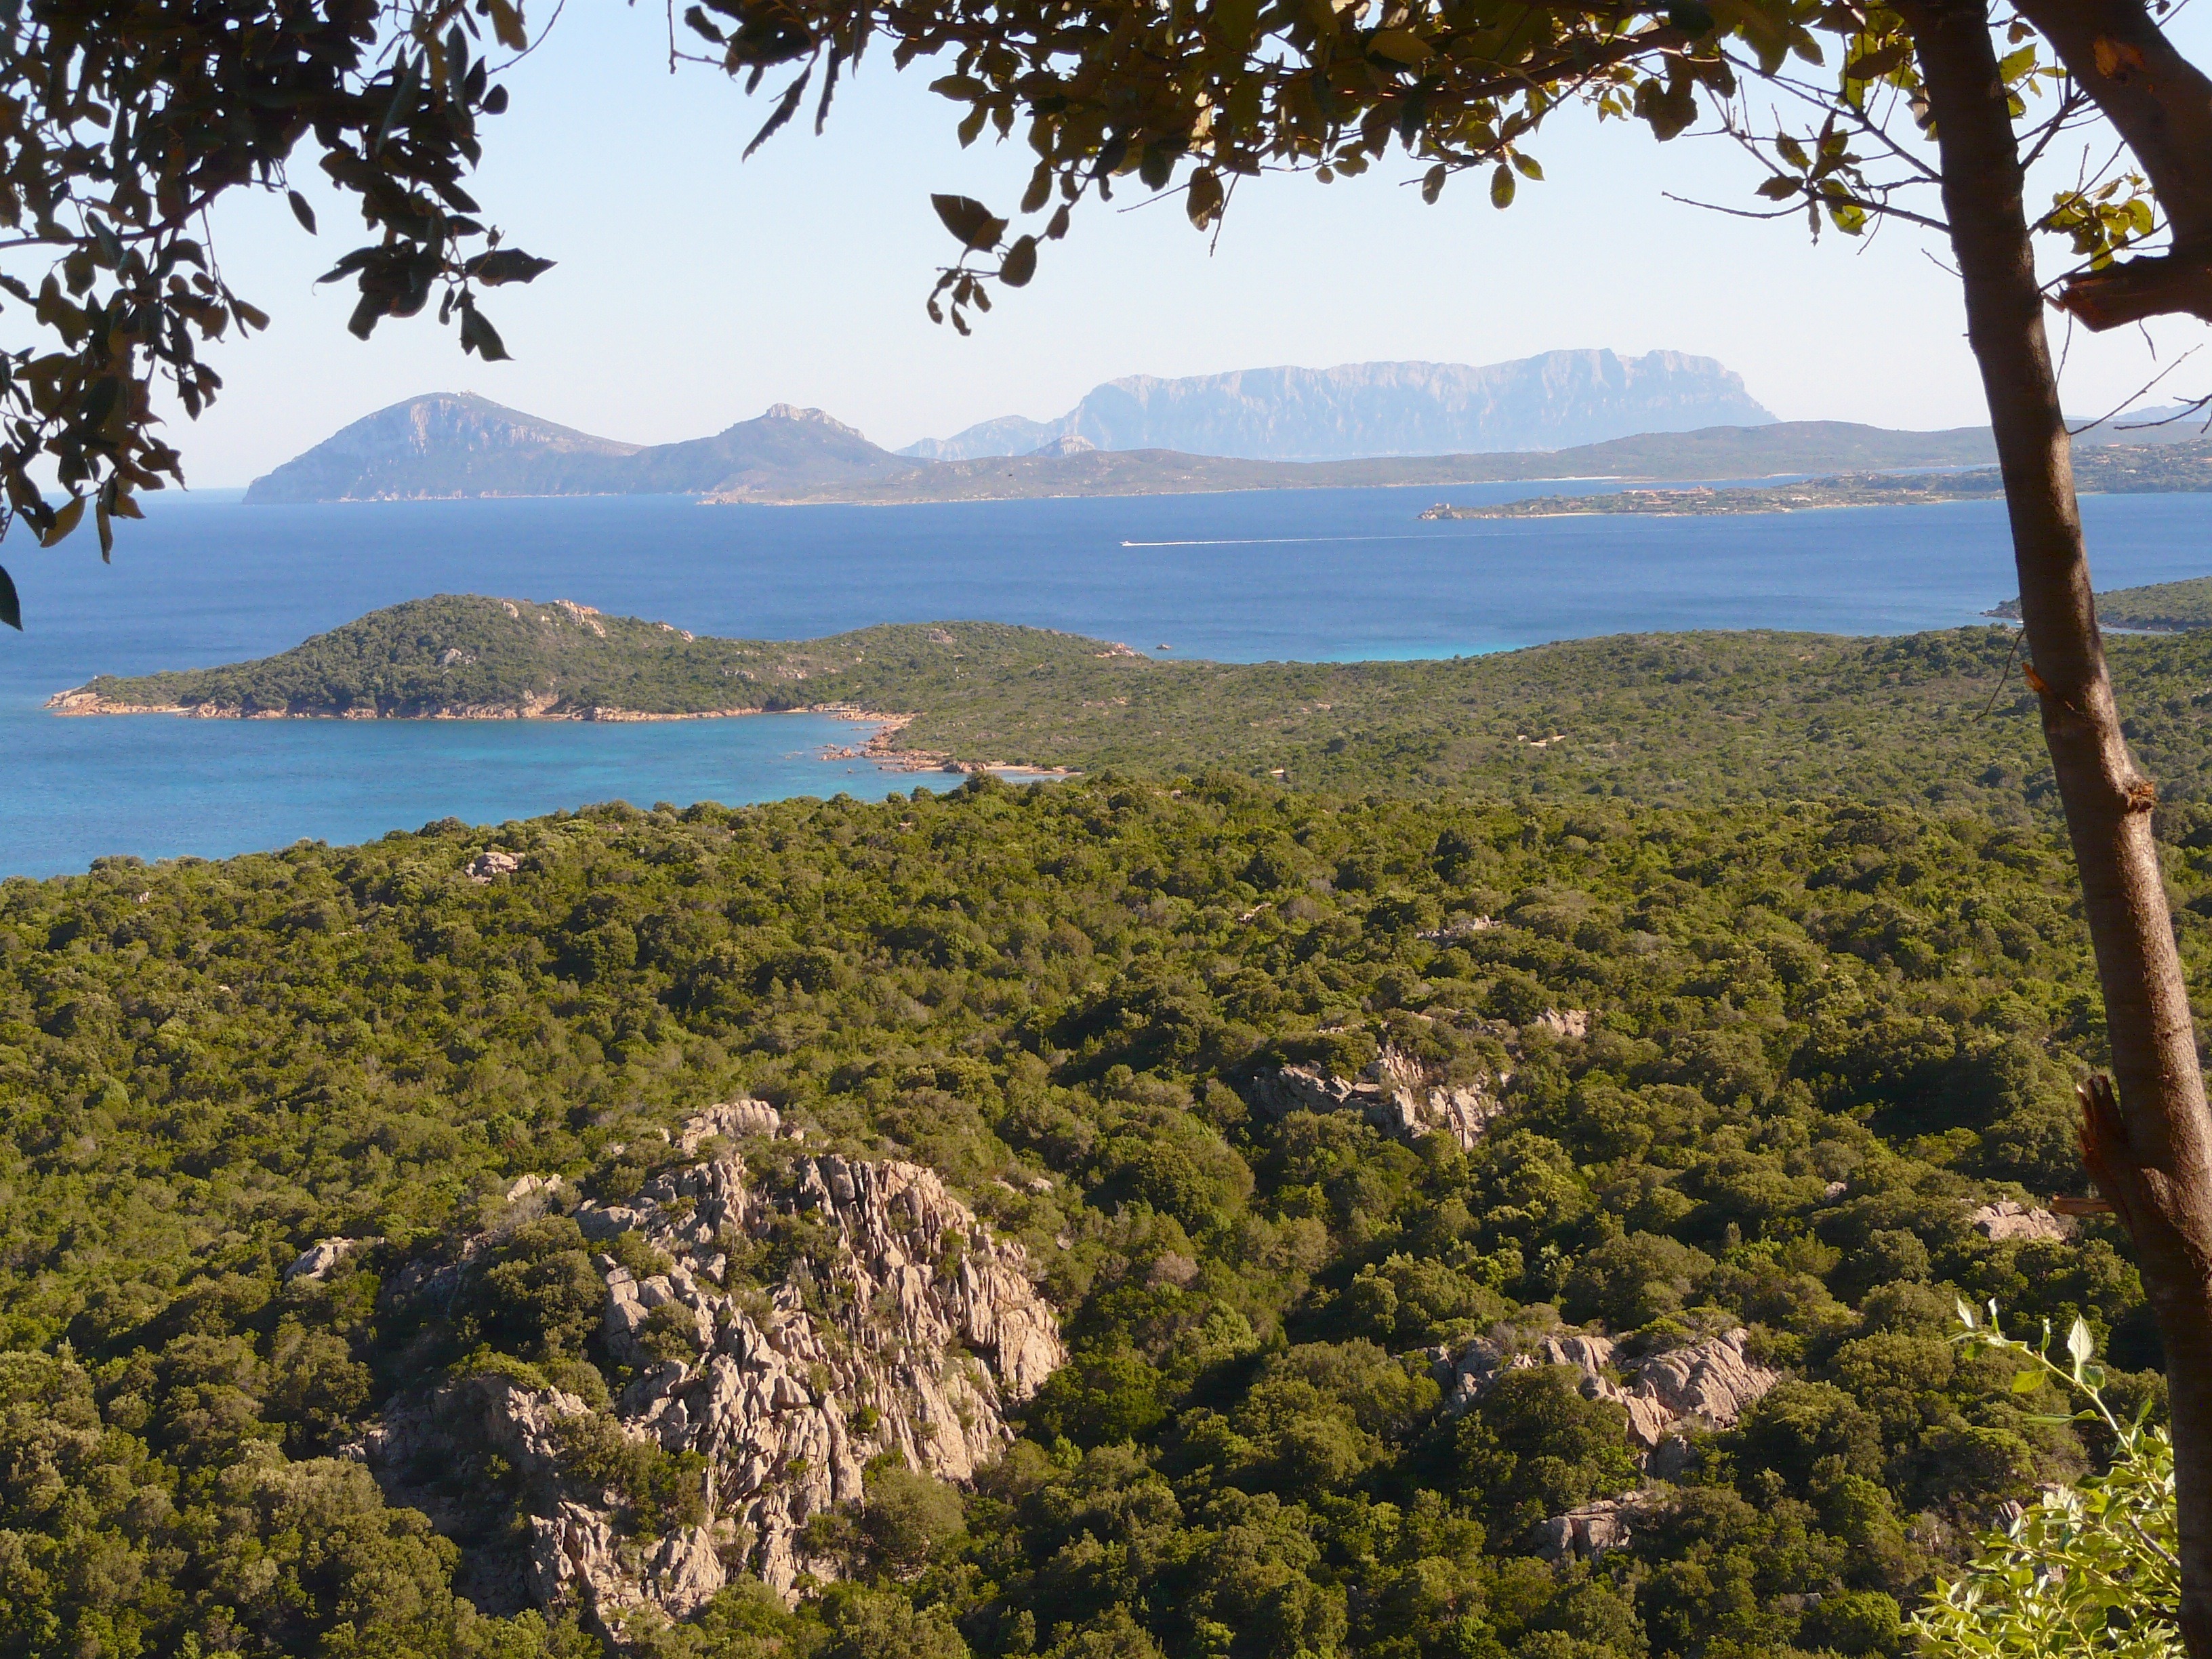
landscape, sea, coast, tree, water, nature, forest, ocean, wilderness, mountain, countryside, hill, lake, country, summer, shoreline, spring, bay, italy, trees, rocks, woods, outside, mountains, geographical feature, woody plant